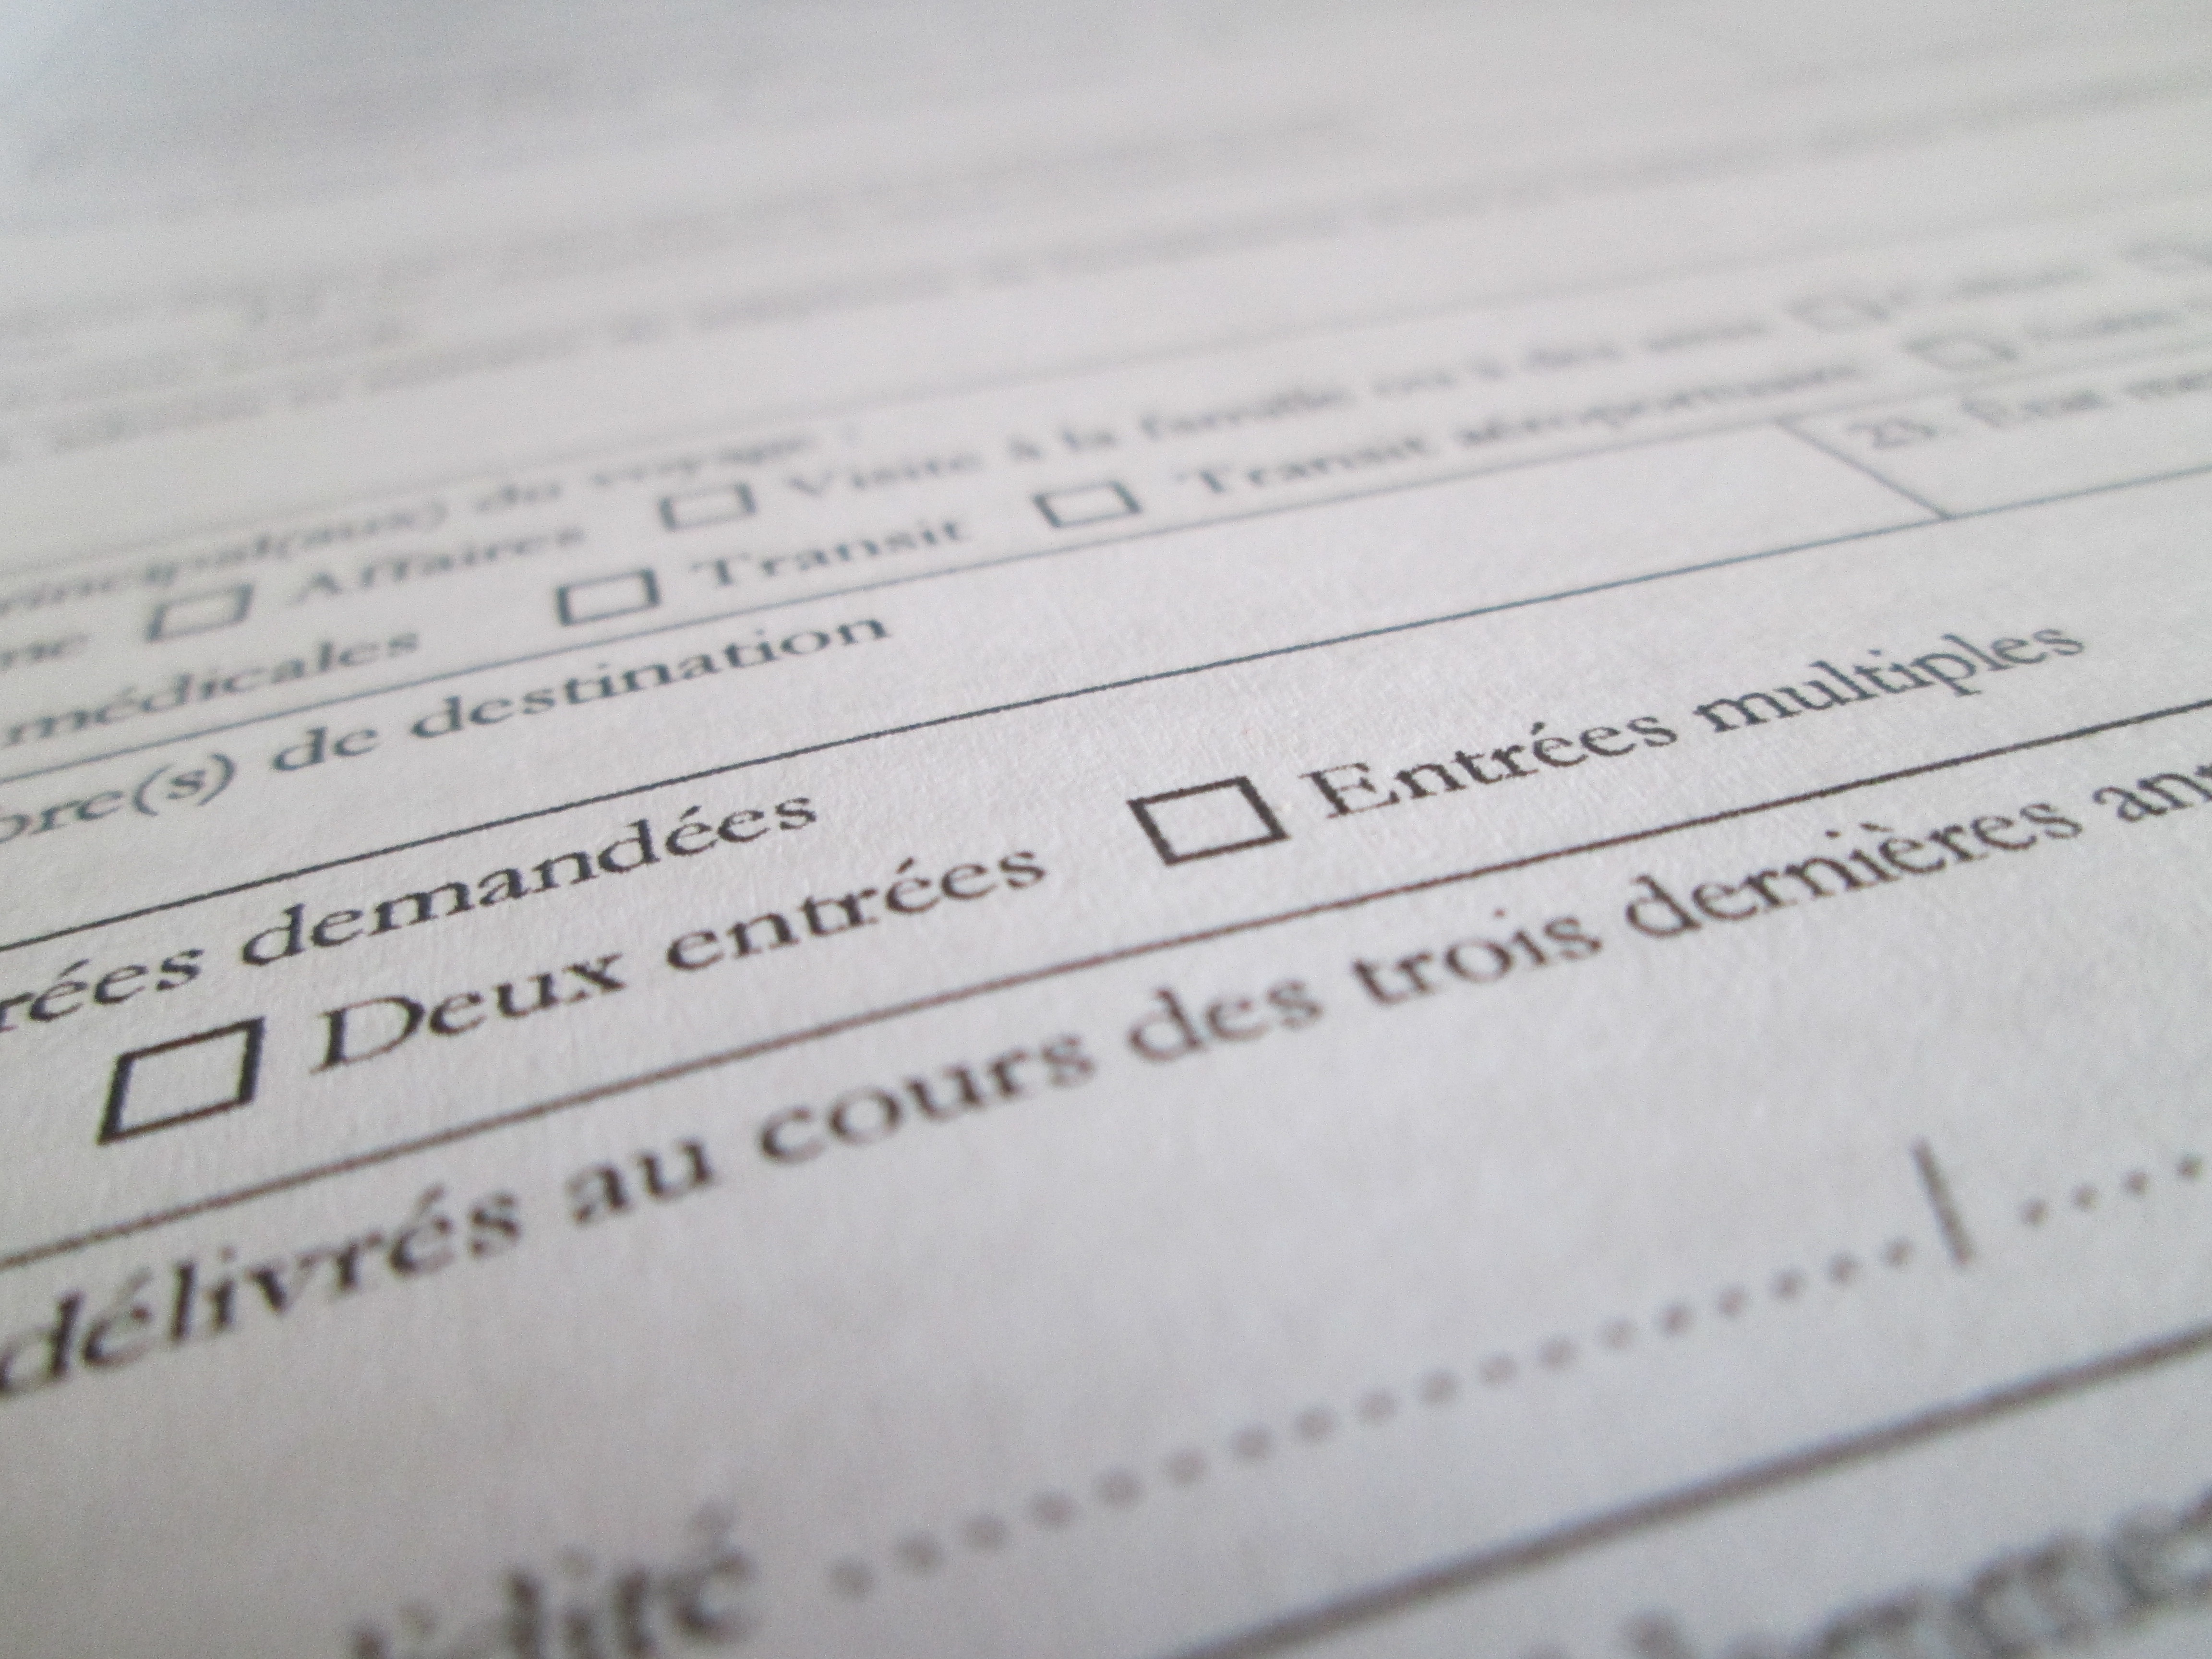
writing, line, office, professional, business, close up, brand, font, text, handwriting, document, documents, forms, sheet of paper